Doncaster Racecourse

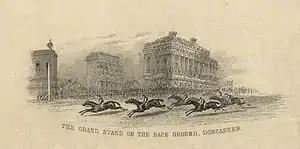

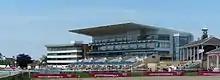
Doncaster Racecourse Grandstand

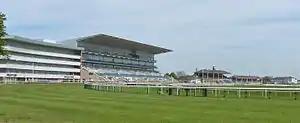
Doncaster Racecourse

Doncaster Racecourse (also known as the Town Moor course) is a racecourse in Doncaster, South Yorkshire, England. It hosts two of Great Britain's 36 annual Group 1 flat races, the St Leger Stakes and the Racing Post Trophy.